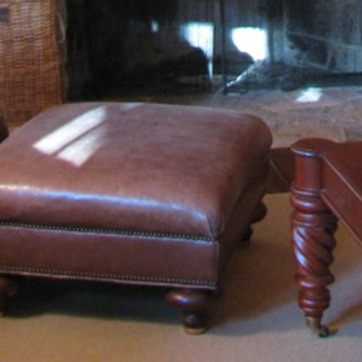
Material: leather